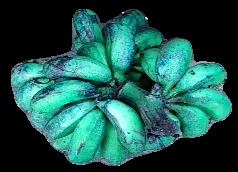
Variety: rasbale
Grade: grade3